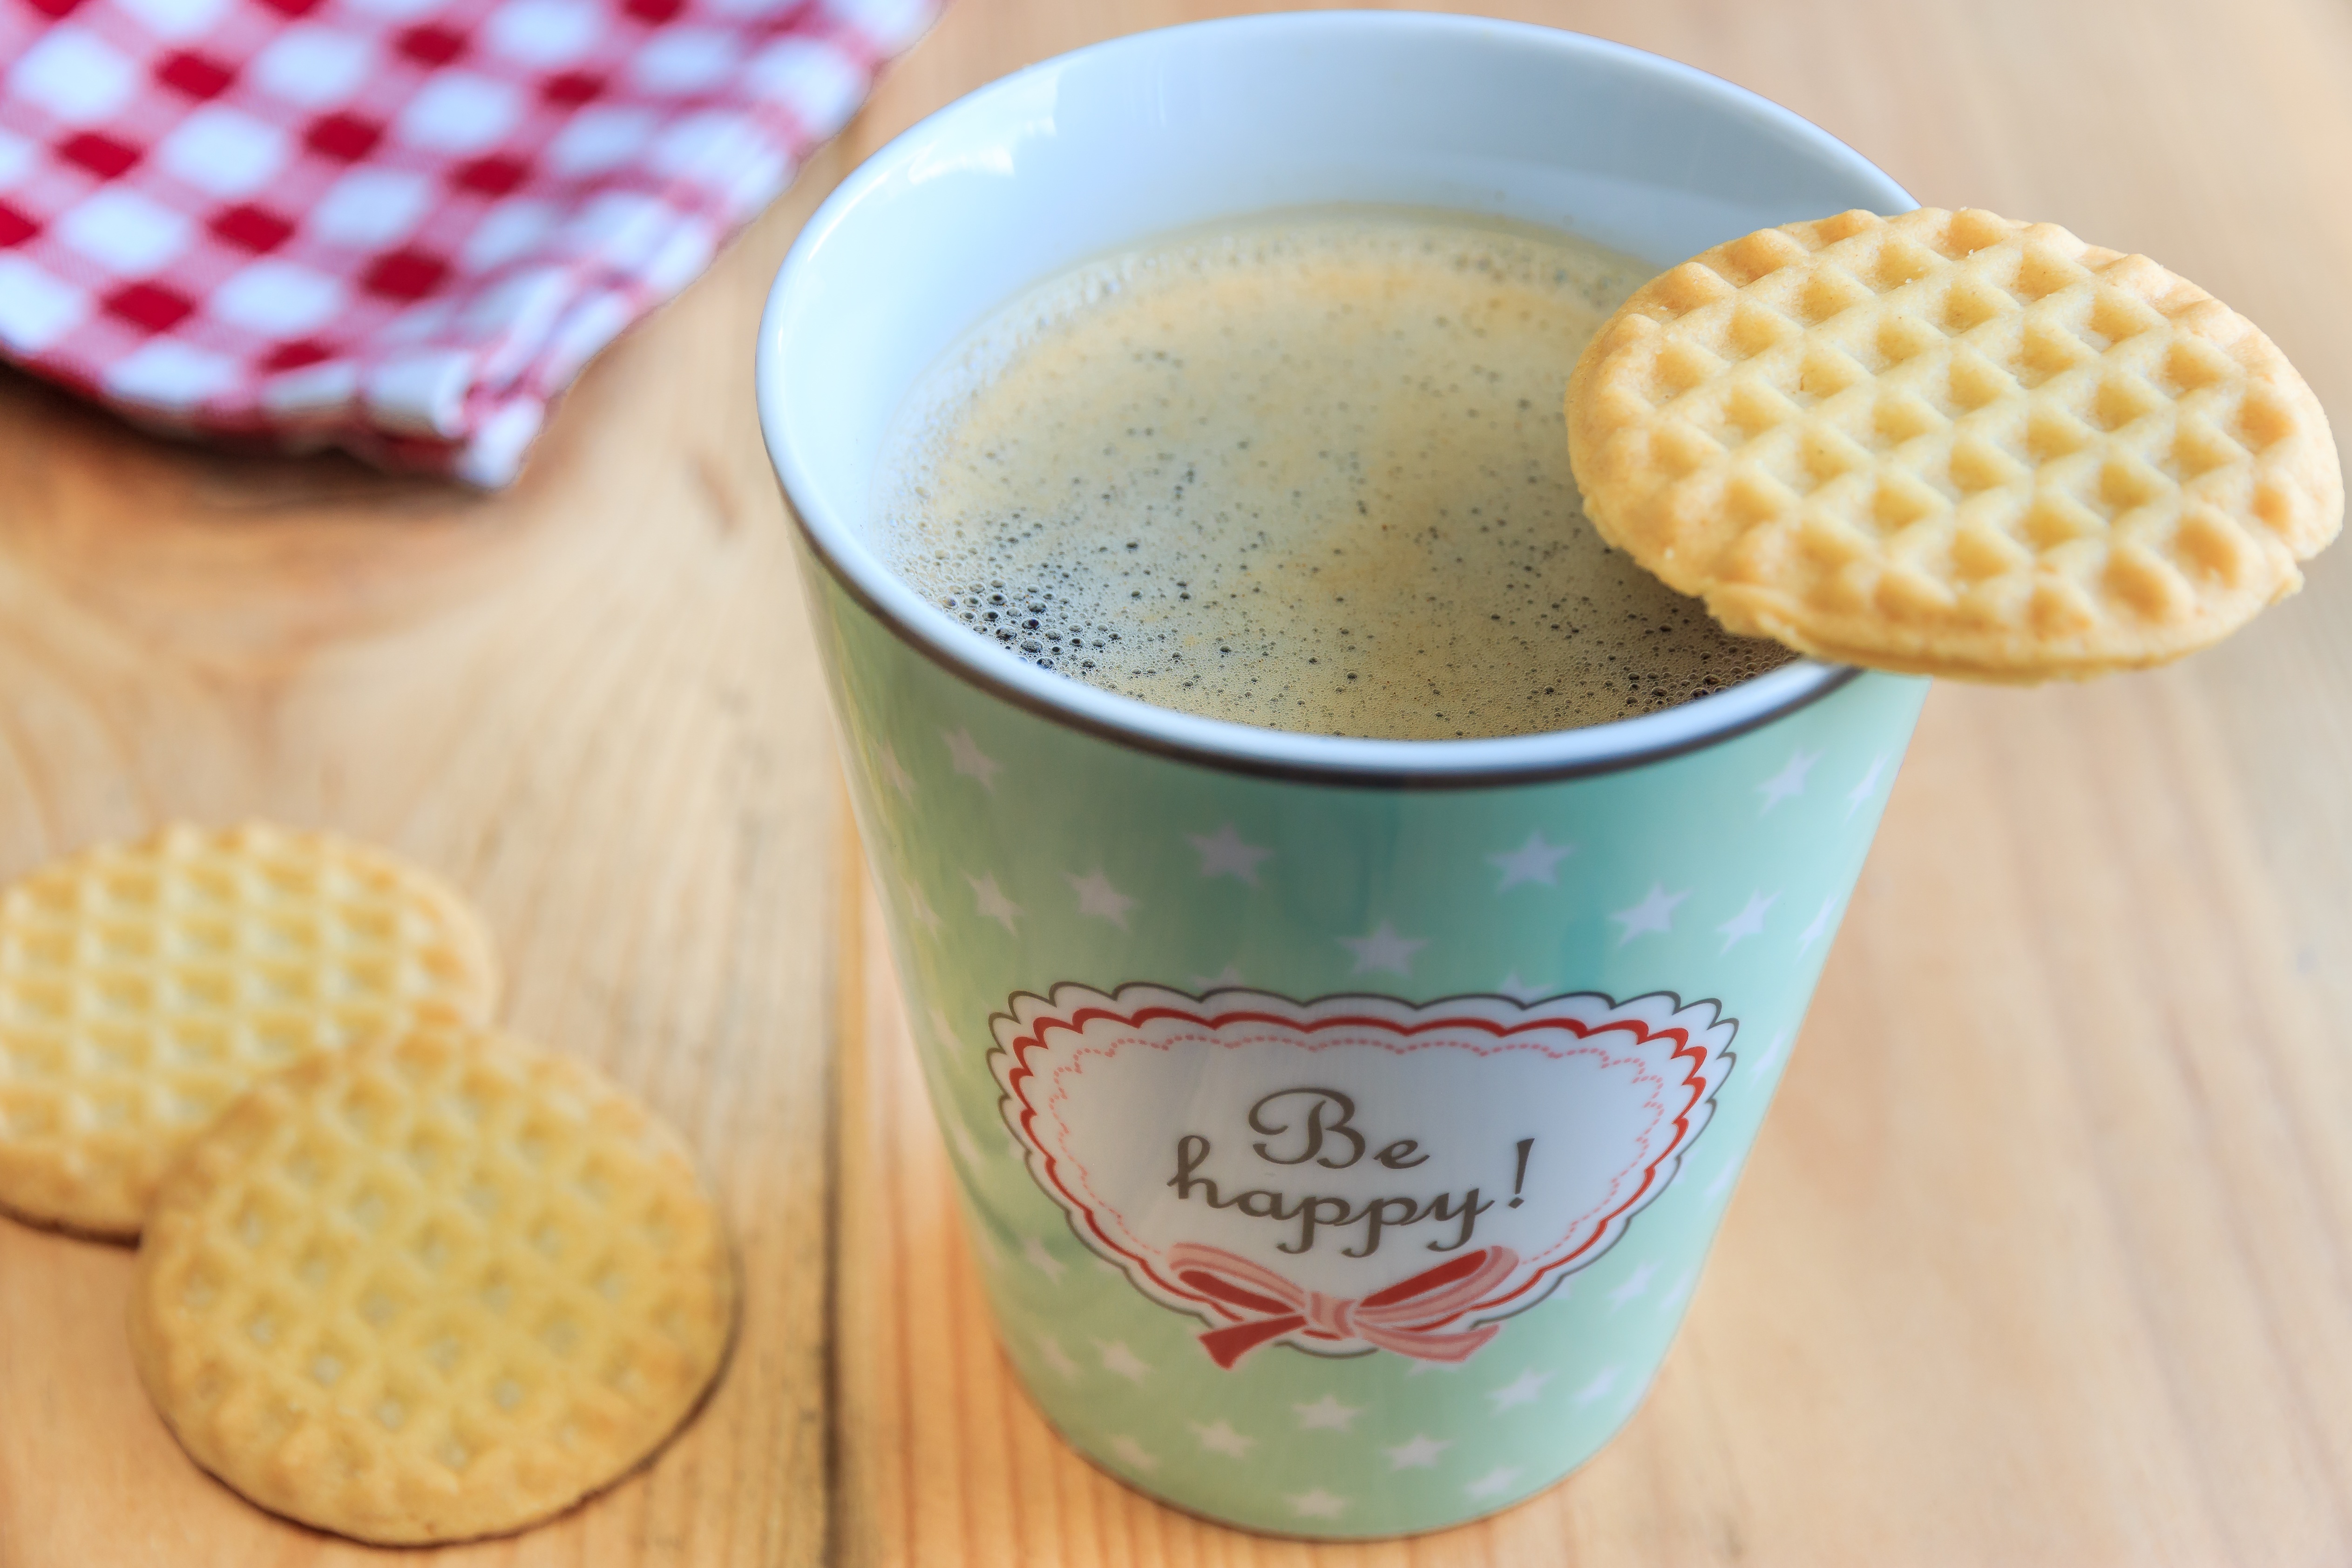
coffee, wood, cup, dish, meal, food, produce, drink, breakfast, ice cream, dessert, smoothie, cookies, milkshake, snack food